Diane Kroupa

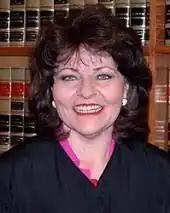

Diane Lynn Kroupa (born October 12, 1955) is an American attorney who served as a federal judge of the United States Tax Court from 2003 until 2014. Kroupa previously was the Chief Judge of the Minnesota Tax Court. Following her criminal conviction in U.S. District Court for a tax-related crime (conspiracy to defraud the United States), she was sentenced to 34 months in prison. She has since been released from prison.